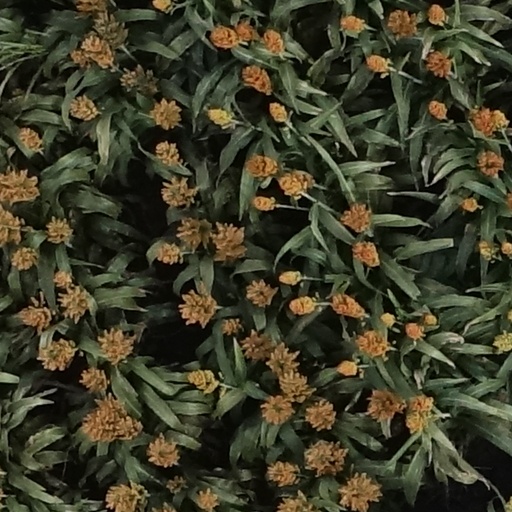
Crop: sorghum